Verderio Superiore

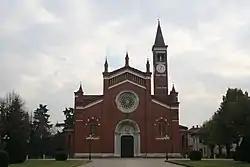
Verderio Superiore, la Parrocchiale.

Verderio Superiore was a "comune" (municipality) in the Province of Lecco in the Italian region Lombardy. In 2014, it was merged with Verderio Inferiore, forming the new "comune" of Verderio.